Matthew 4:22

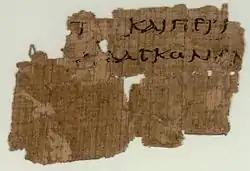
Matthew 4:22-23 on Papyrus 102 (3rd century).

The text in Koine Greek, according to Westcott and Hort, reads: